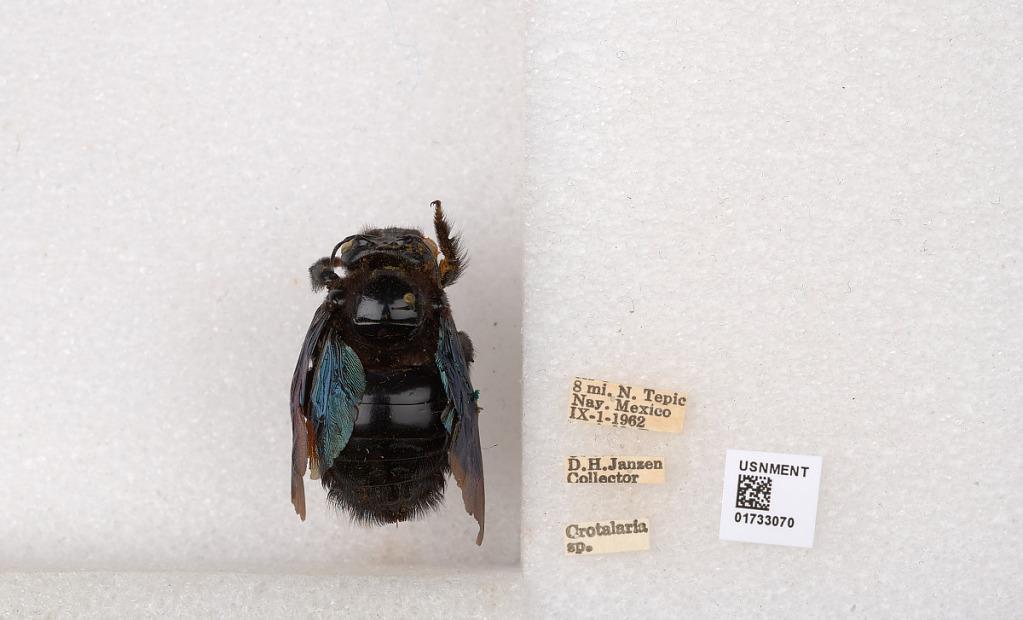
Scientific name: Xylocopa (Megaxylocopa) fimbriata Fabricius
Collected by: D. Janzen
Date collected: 1962-9-1
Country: Mexico
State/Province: Nayarit
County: Tepic
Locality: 8 mi. N. Tepic